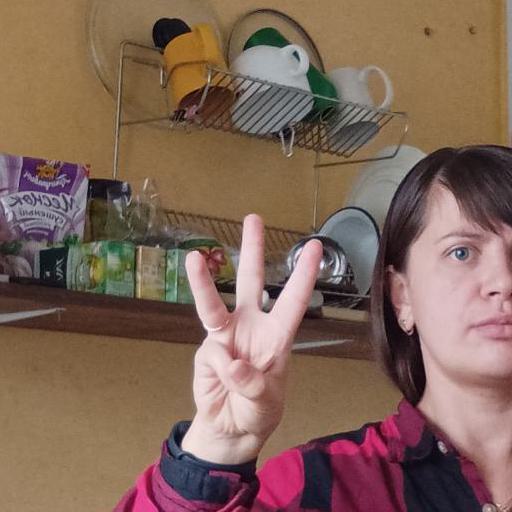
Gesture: three